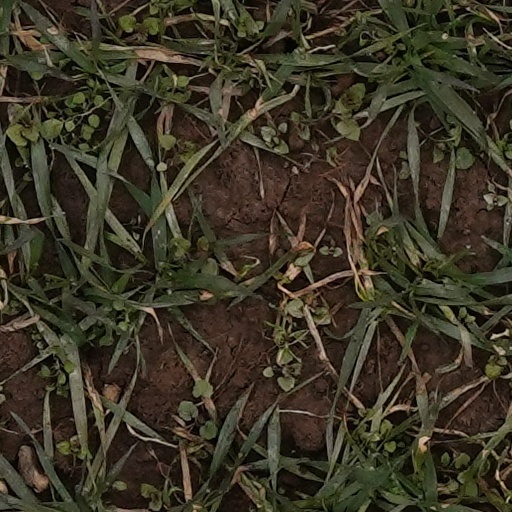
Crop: wheat